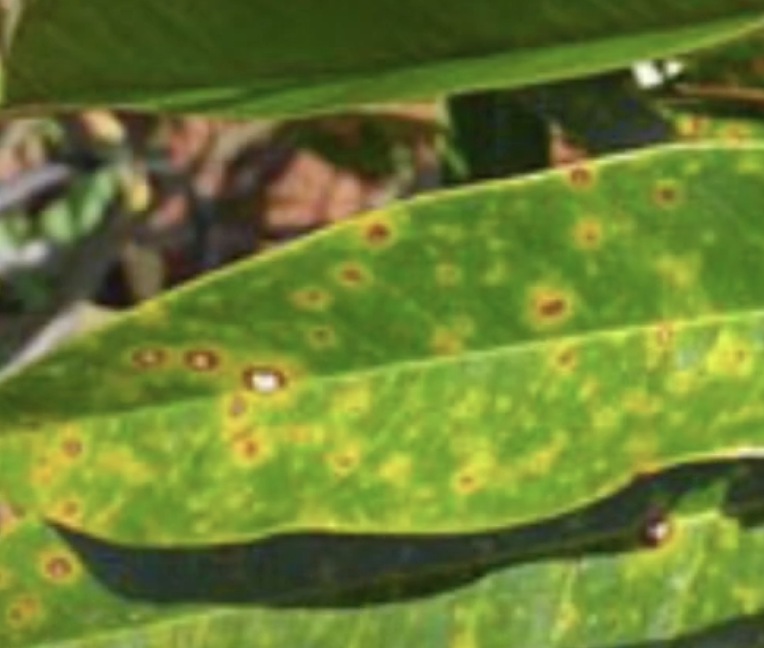
Label: canker_disease